Answer in natural language. Considering the relative positions, where is Doorway (highlighted by a red box) with respect to Doorway (highlighted by a blue box)? Choose between the following options: left or right
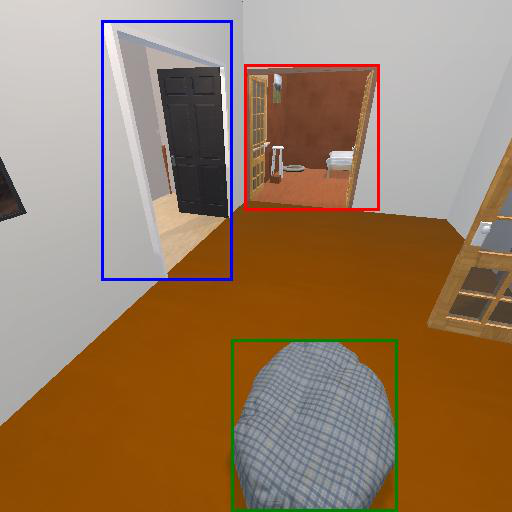
<answer>right</answer>